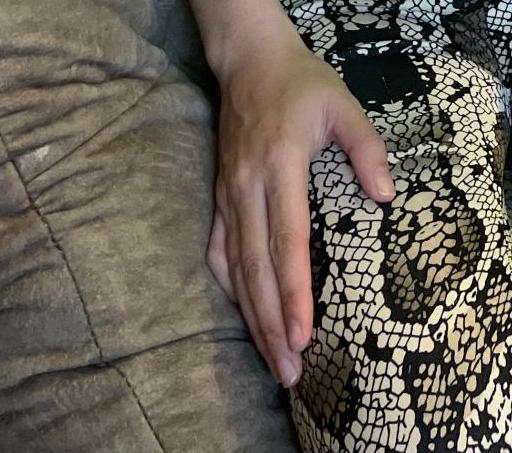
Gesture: no_gesture